Sculpture in the Indian subcontinent

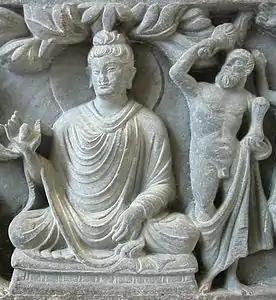
Heracles depiction of Vajrapani as the protector of the Buddha, 2nd century CE, Gandhara, British Museum.

Terracotta arts executed during pre-Mauryan and Mauryan periods are further refined during Shunga periods and Chandraketugarh emerge as an important center for the terracotta arts of Shunga period. Mathura which has its basis in the pre-Mauryan period also emerges as an important center for Jain, Hindu and Buddhist art.